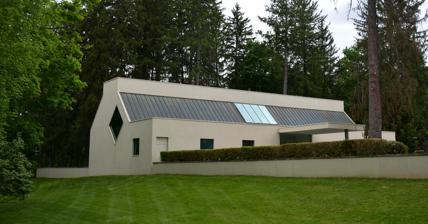
Building: Katonah Museum of Art
Country: United States of America
Year built: 1953
Visual arts museum in Katonah, New York Katonah Museum of Art Established 1953 Location Katonah, New York Coordinates 41°15′46″N 73°40′24″W / 41.2628°N 73.6733°W / 41.2628; -73.6733 Director Michelle Yun Mapplethorpe Website www .katonahmuseum .org The Katonah Museum of Art is a non-collecting institution geared towards visual arts , located in Katonah , New York . It does not have a permanent collection, but holds temporary exhibitions. The museum was founded in 1953, in one room at the local library. In 1990 it moved to a separate building, designed by Edward Larrabee Barnes . The cost of the new building was $5.3 million. In 1993 The New York Times said that the museum had 50,000 visitors a year. The museum uses the services of volunteers. Directors At the time of moving to the new building in 1990, George G. King was the director of the museum. He was succeeded by Susan H. Edwards in 1998. In 2022, Michael Gitlitz was reported to have been the museum's Executive Director until 2021. Leslie Griesbach Schultz was Interim Executive Director from 2021 to 2022. Michelle Yun Mapplethorpe was appointed as Executive Director in 2022. References